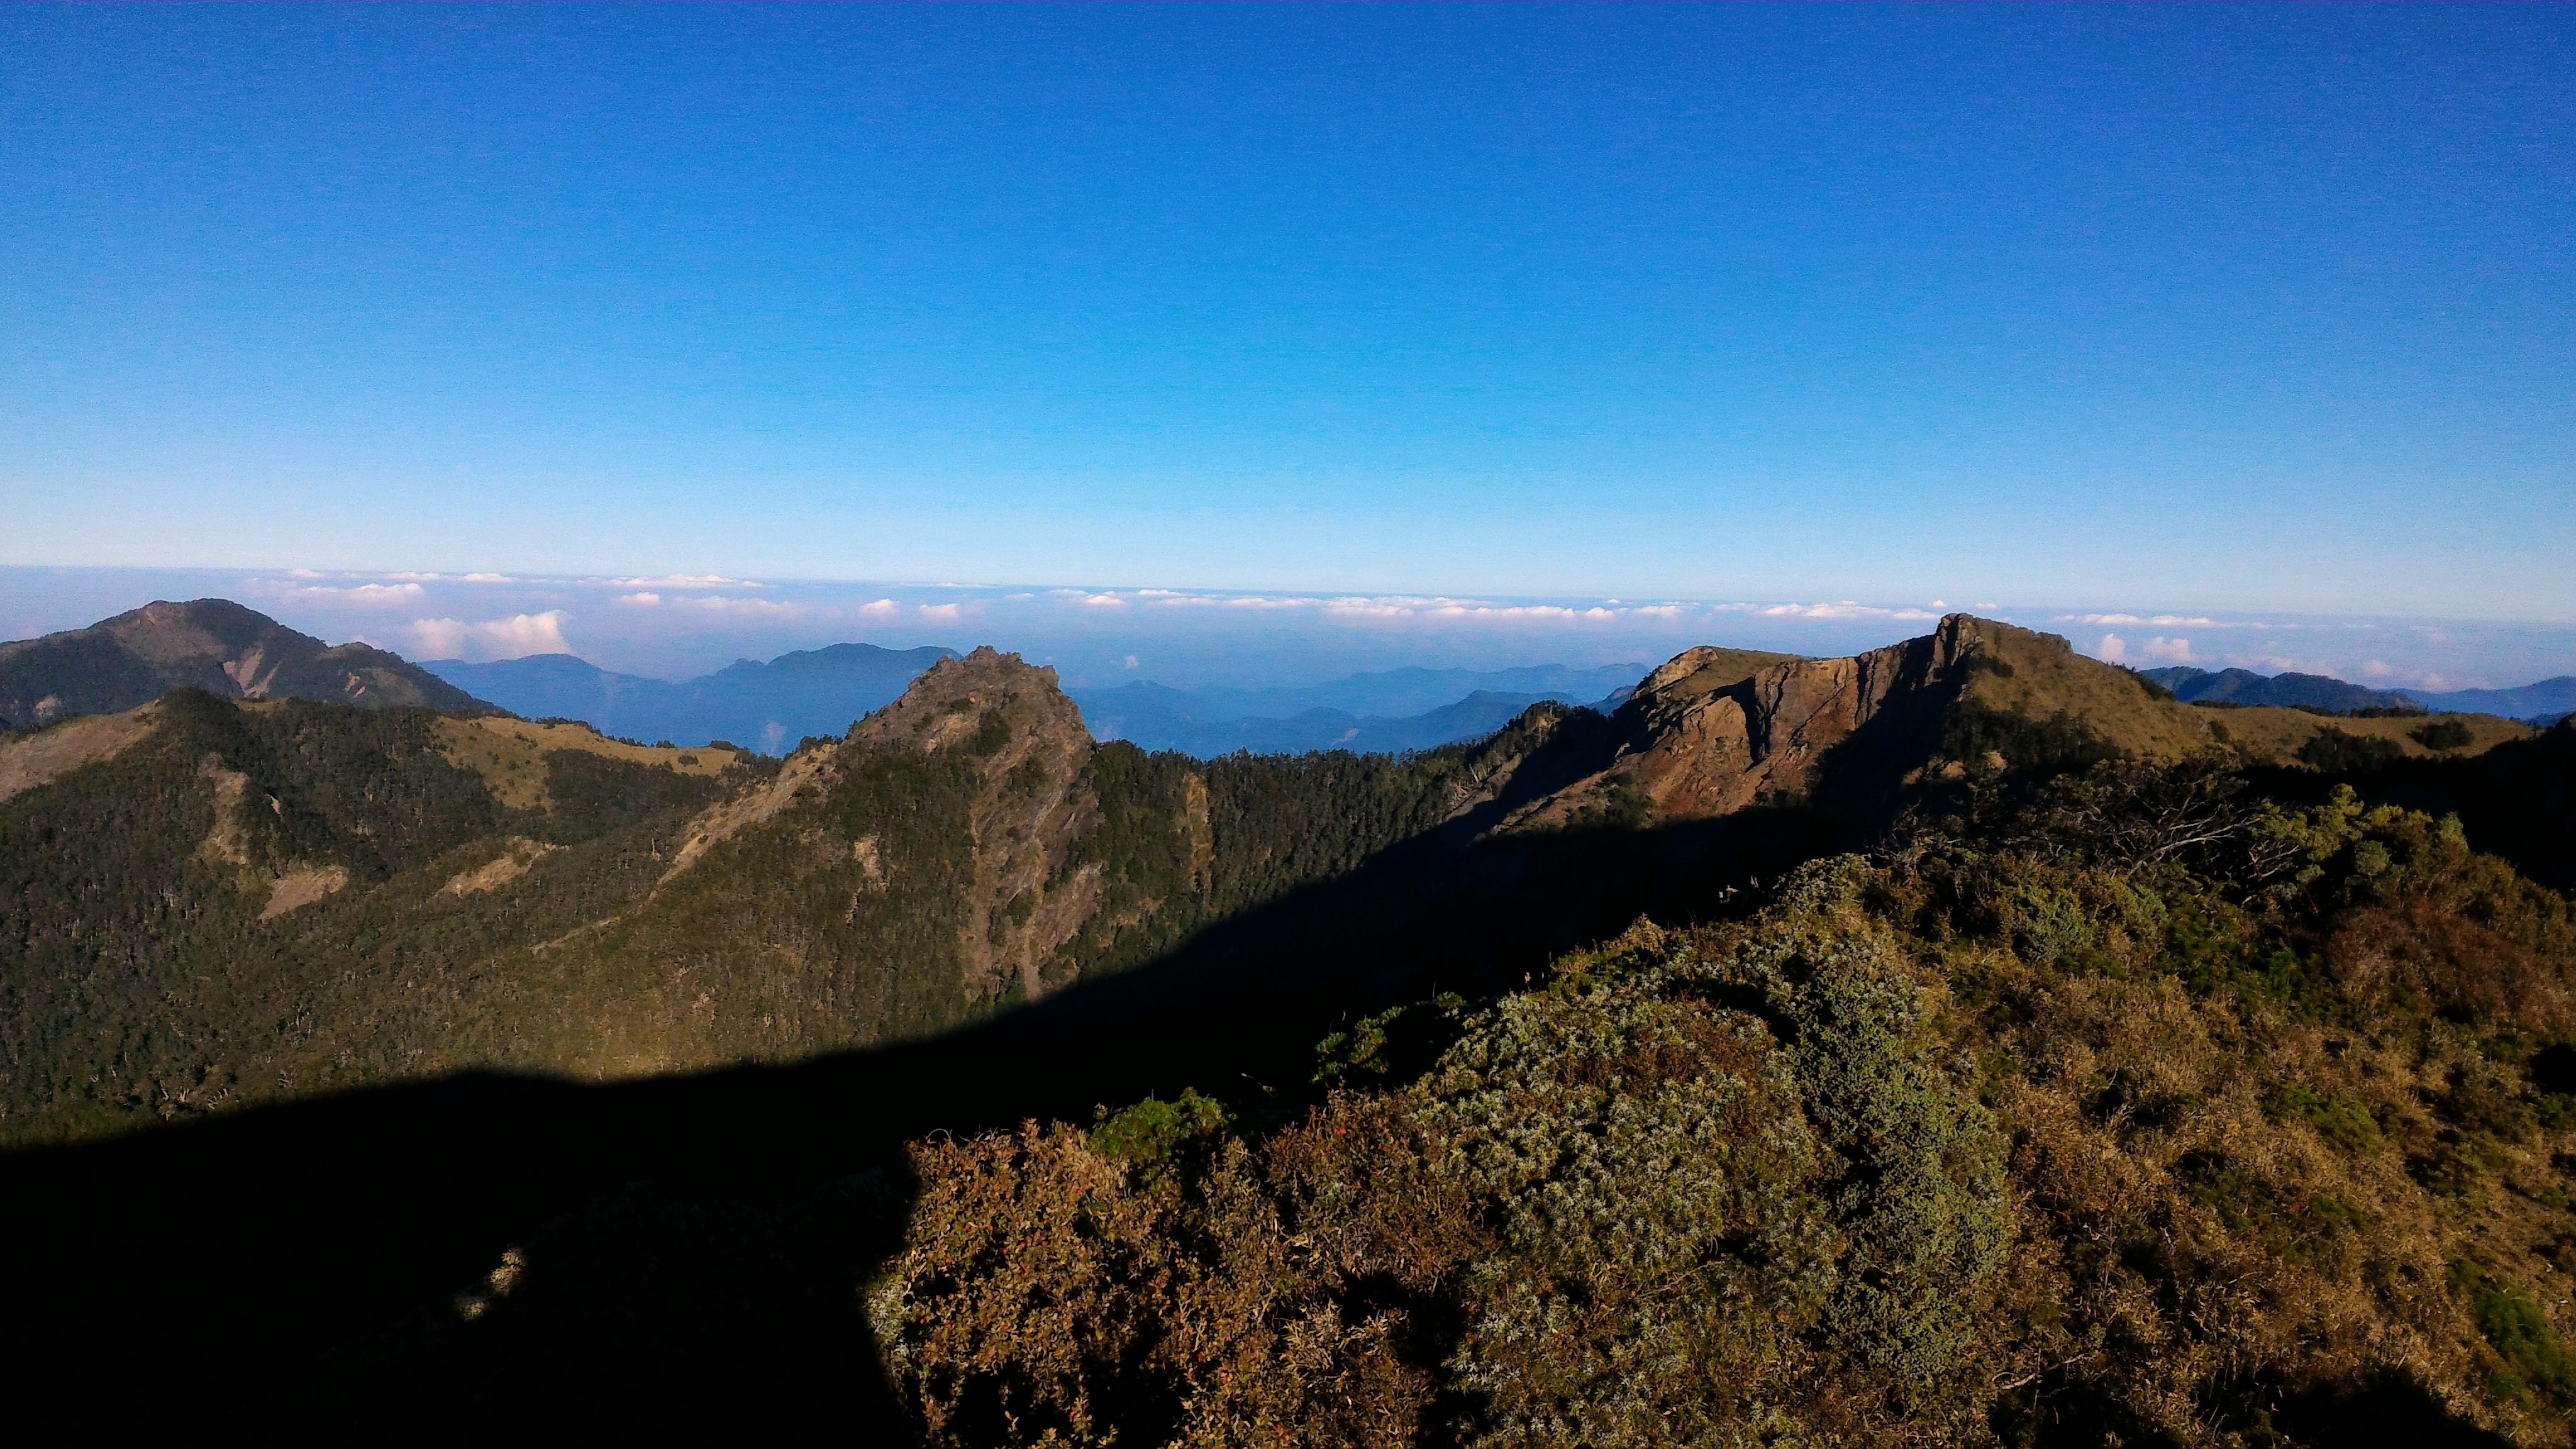
landscape, wilderness, walking, mountain, hill, adventure, mountain range, ridge, summit, plateau, taiwan, fell, landform, mountain pass, geographical feature, mountainous landforms